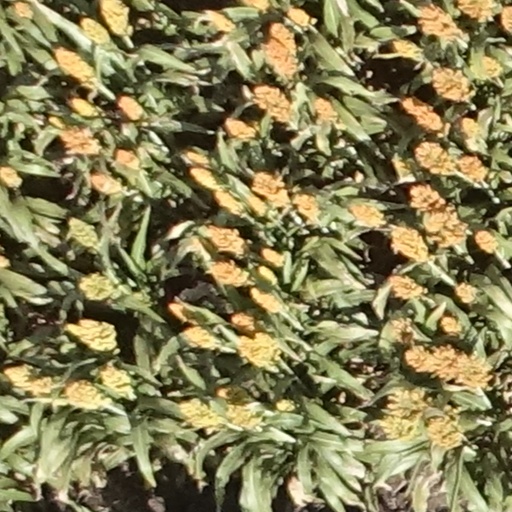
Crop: sorghum